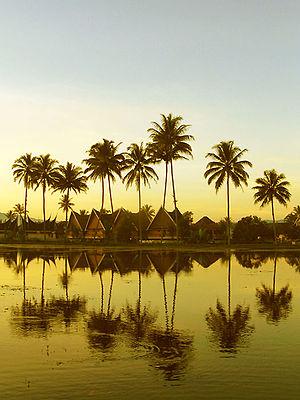
Le kabupaten de Garut, en indonésien Kabupaten Garut, est un kabupaten d'Indonésie situé dans la province de Java occidental. Située au cœur du massif montagneux du Priangan, pourvue d'un climat relativement frais, la région de Garut était surnommée par les Hollandais "la Suisse de Java".